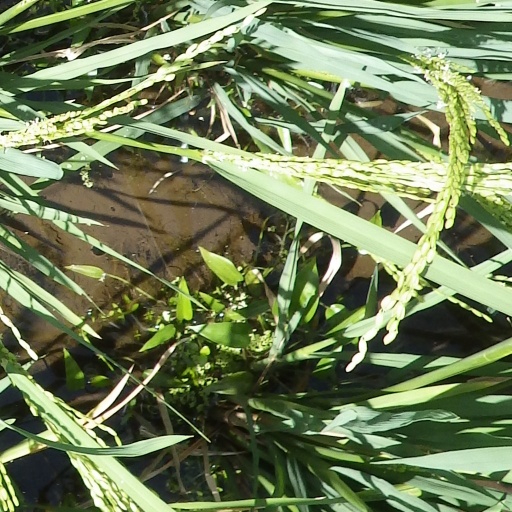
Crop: rice